Field of Dreams

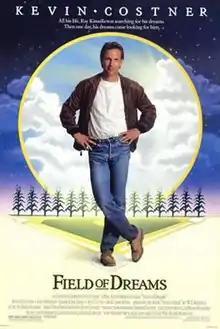
Theatrical release poster by Mick McGinty

Field of Dreams is a 1989 American sports fantasy drama film written and directed by Phil Alden Robinson, and based on Canadian novelist W. P. Kinsella's 1982 novel "Shoeless Joe". The film stars Kevin Costner as a farmer who builds a baseball field in his cornfield that attracts the ghosts of baseball legends, including Shoeless Joe Jackson (Ray Liotta) and the Chicago Black Sox. Amy Madigan, James Earl Jones, and Burt Lancaster (in his final film role) also star.